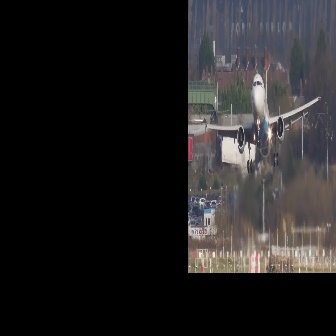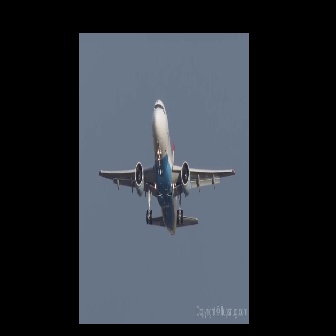
  Please identify the target specified by the bounding box [205,57,320,172] in the first image and locate it in the second image. Return the coordinates in [x_min,y_min,x_max,y_max] format.
Answer: [98,98,235,235]